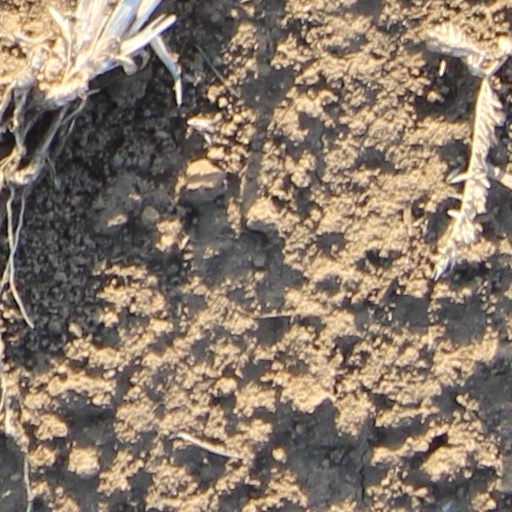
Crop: wheat